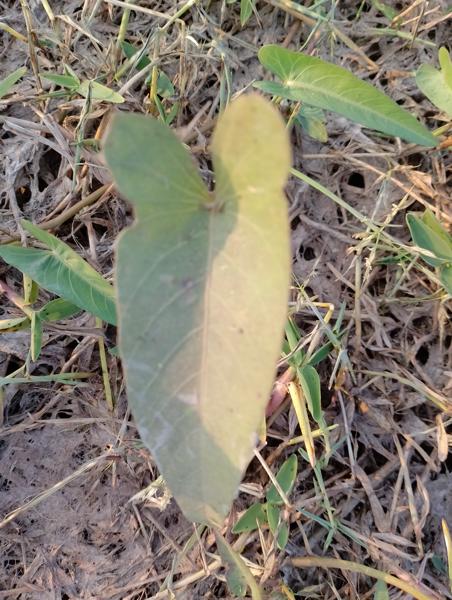
Weed species: Ipomoea aquatic